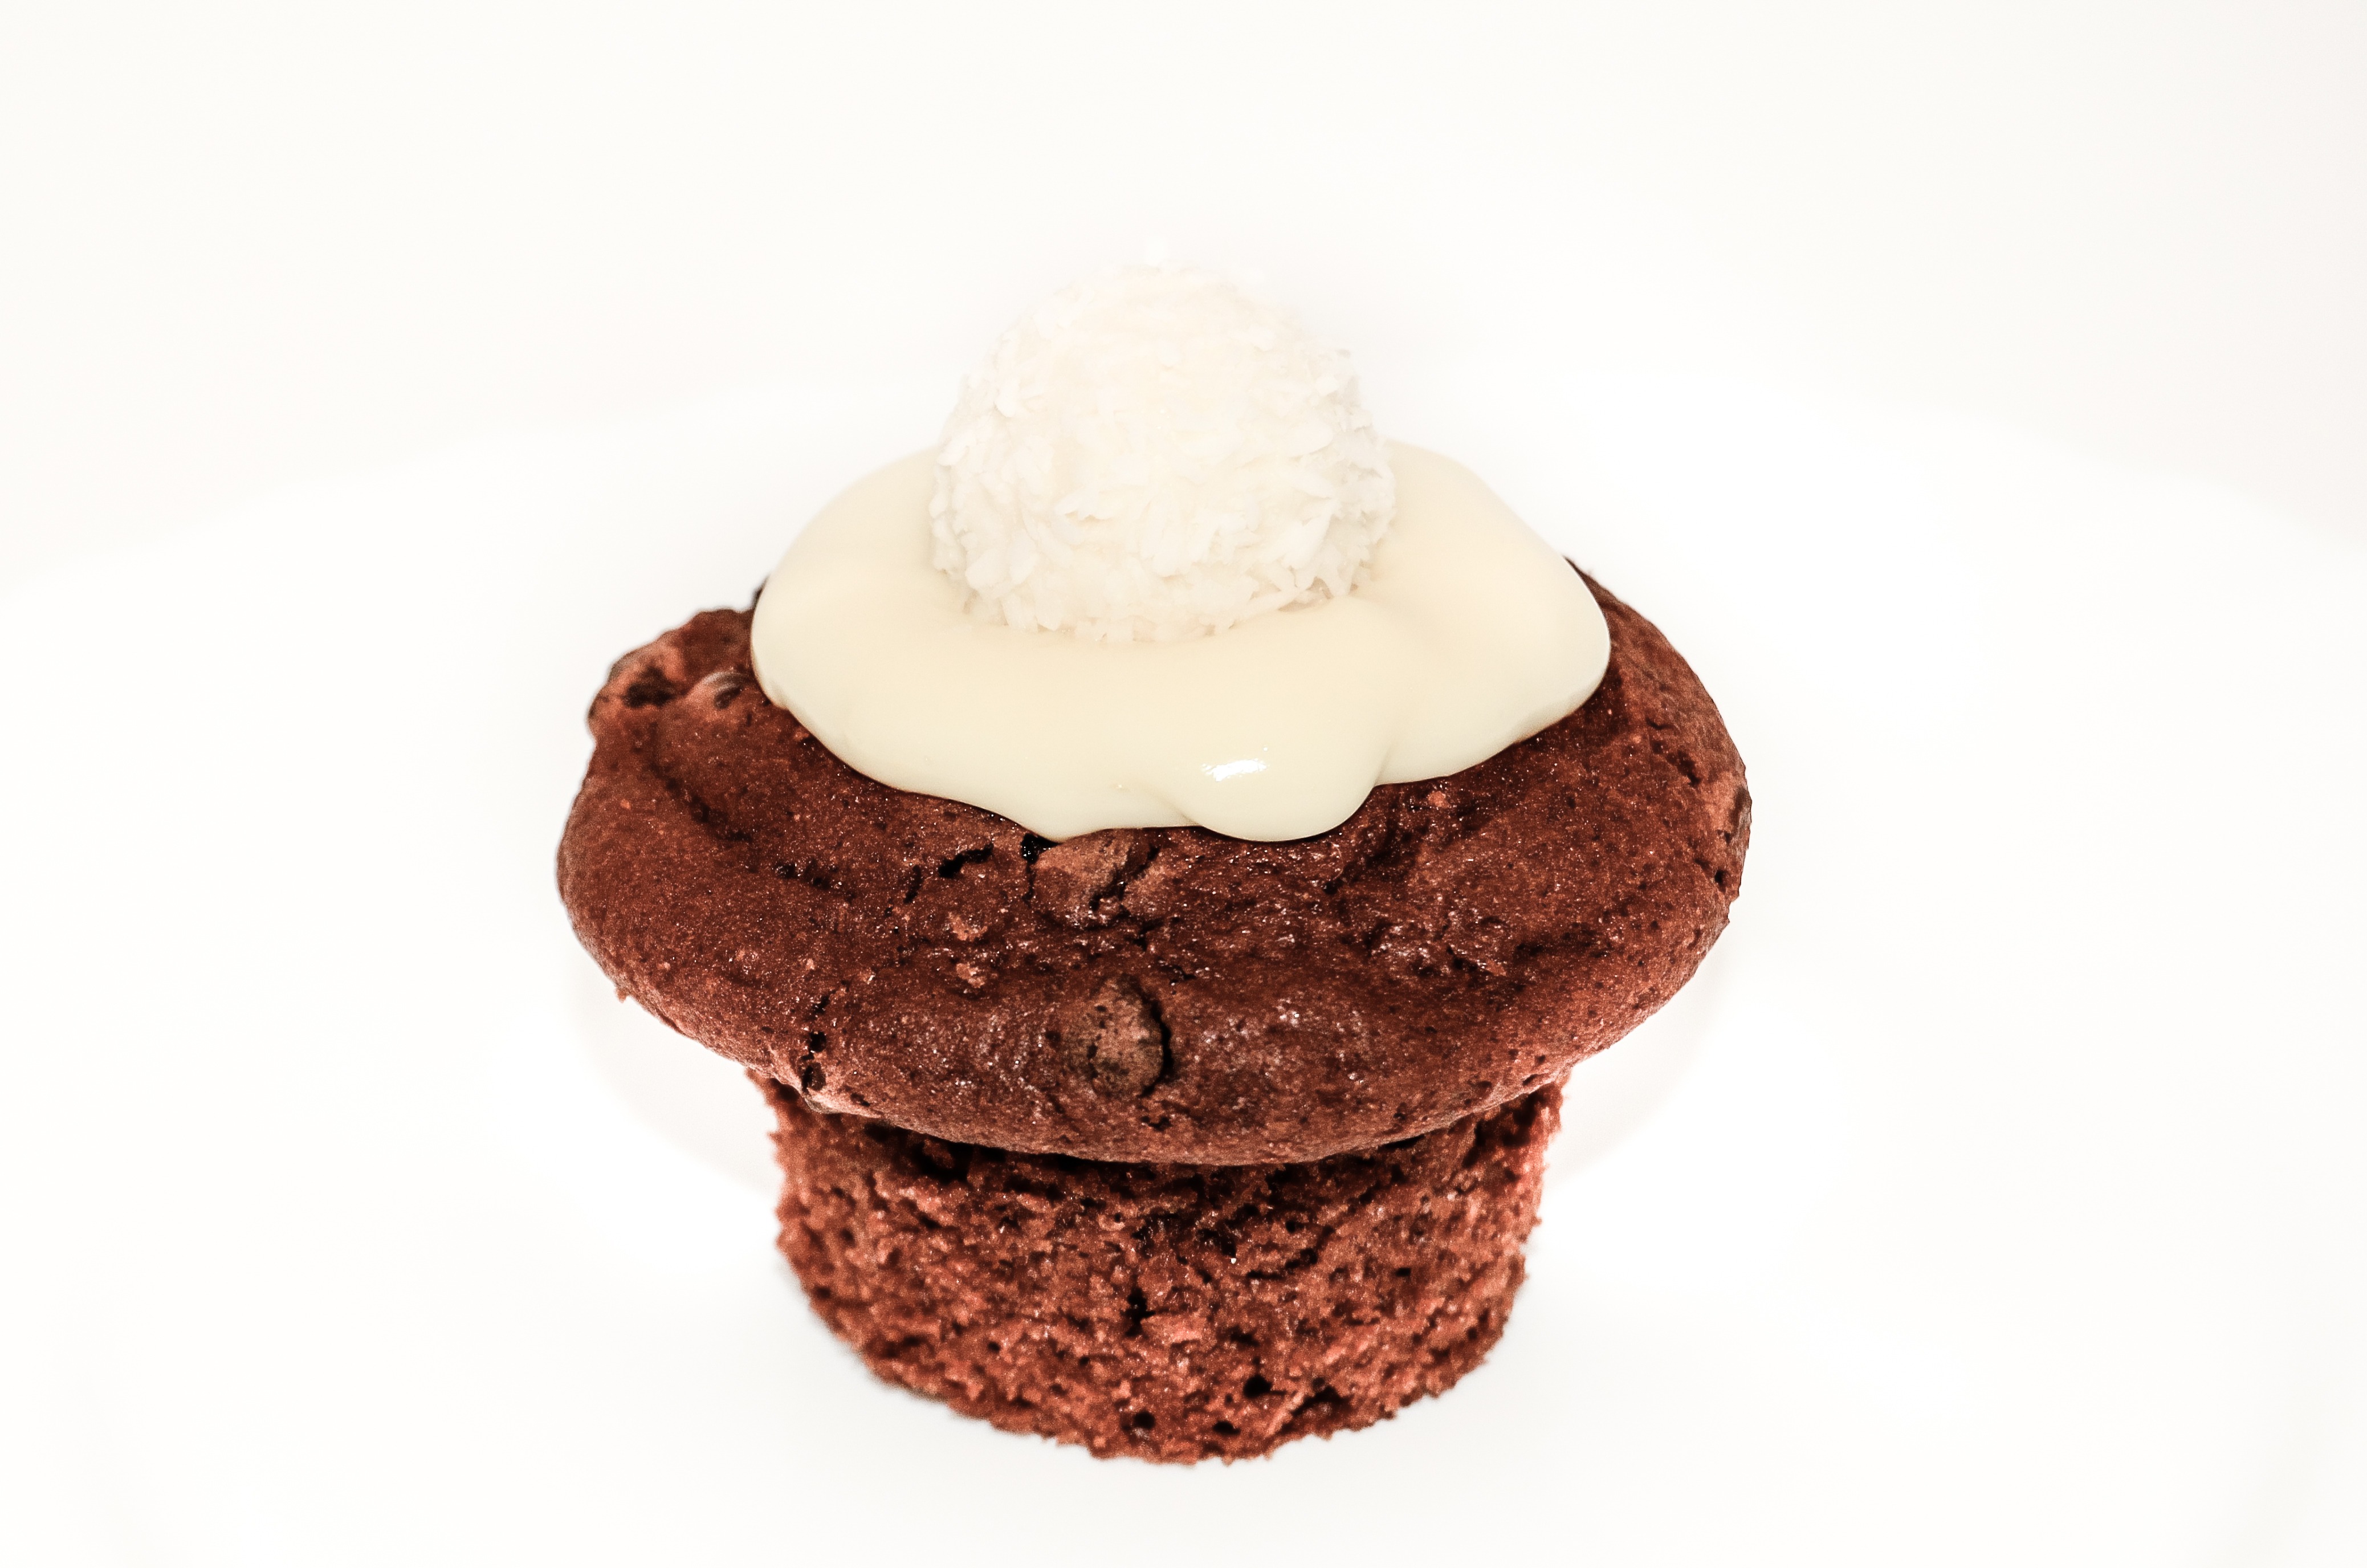
fruit, sweet, tube, food, chocolate, cupcake, ice cream, dessert, cake, chocolate cake, sweet dish, pastries, coconut, cocoa, whipped cream, eating, sweets, icing, baked goods, flavor, chocolate ice cream, the sweetness, buttercream, snack food, chocolate truffle, chocolate brownie